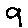
Label: 9